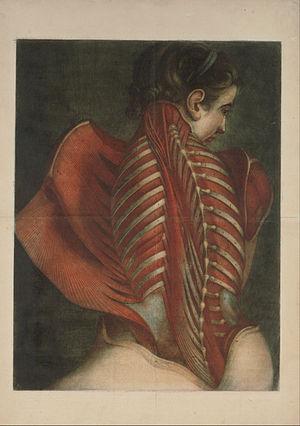
Un écorché est une illustration anatomique ou une sculpture représentant le corps d'un être vivant, ou une partie, dépouillé de sa peau et des tissus graisseux, pour en faire apparaître les parties internes.